Early life and career of Barack Obama

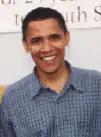
Barack Obama in 1998

Barack Obama, the 44th president of the United States, was born on August 4, 1961, in Honolulu, Hawaii, to Barack Obama, Sr. (1936–1982; born in Oriang' Kogelo of Rachuonyo North District, Kenya) and Stanley Ann Dunham, known as Ann (1942–1995; born in Wichita, Kansas, United States).